Kiwibox

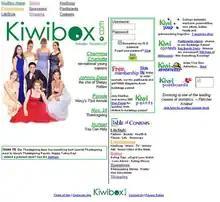
Kiwibox 1.0, 1999 launch

Kiwibox merged with Magnitude Information Systems (OTC BB:MAGY.OB).